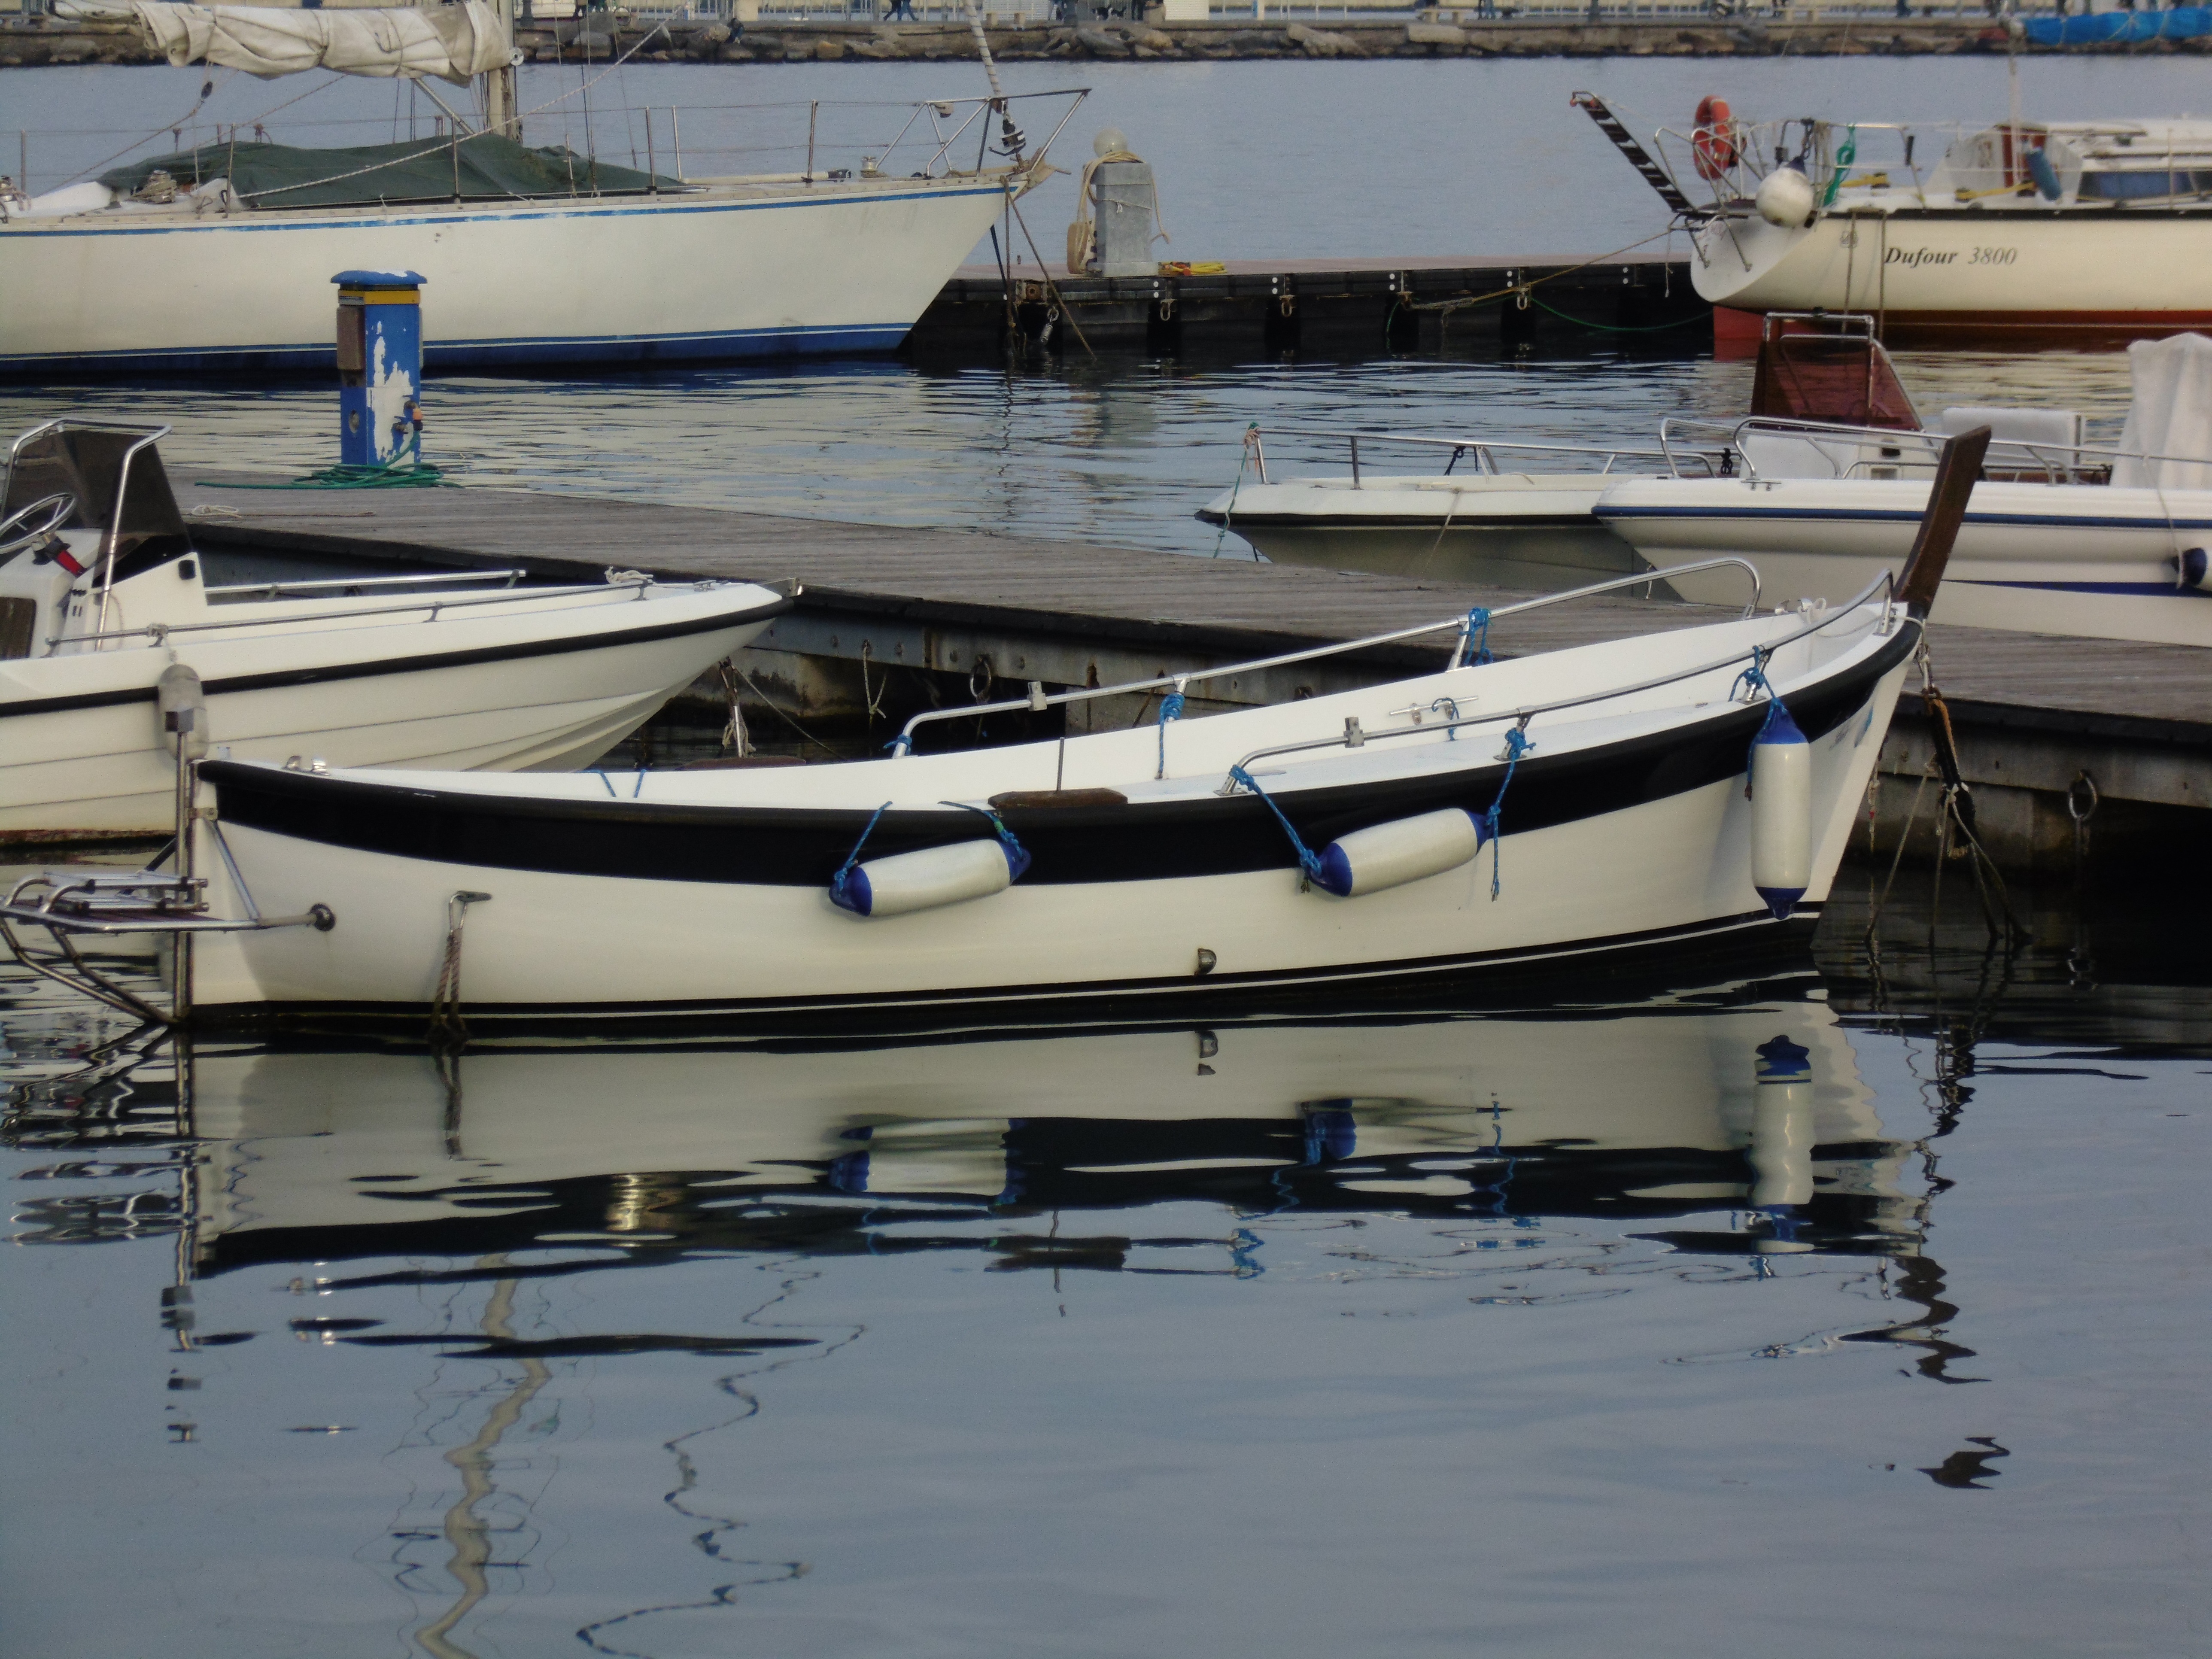
sea, water, dock, white, boat, vehicle, mast, blue, marina, sailboat, motorboat, watercraft, ecosystem, fishing vessel, dinghy, skiff, watercraft rowing